Answer in natural language. Which object is closer to the camera taking this photo, white rectangular dining table (highlighted by a blue box) or sleek black flatscreen smart tv (highlighted by a green box)? Choose between the following options: sleek black flatscreen smart tv (highlighted by a green box) or white rectangular dining table (highlighted by a blue box)
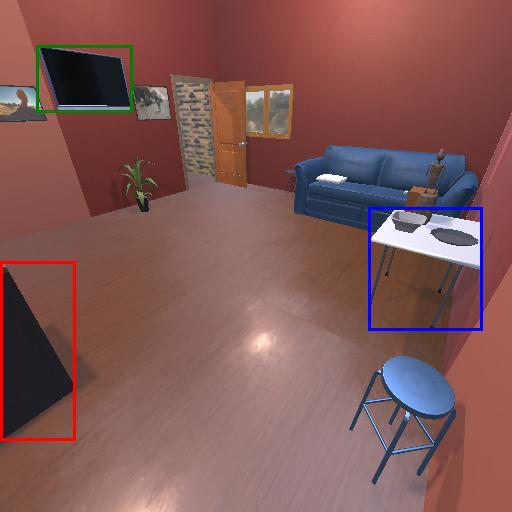
<answer>white rectangular dining table (highlighted by a blue box)</answer>